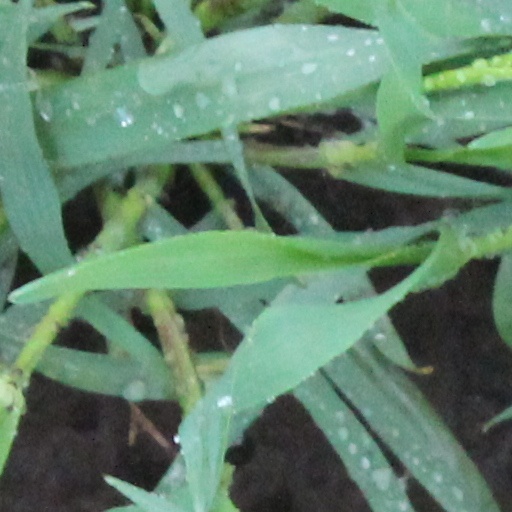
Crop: wheat